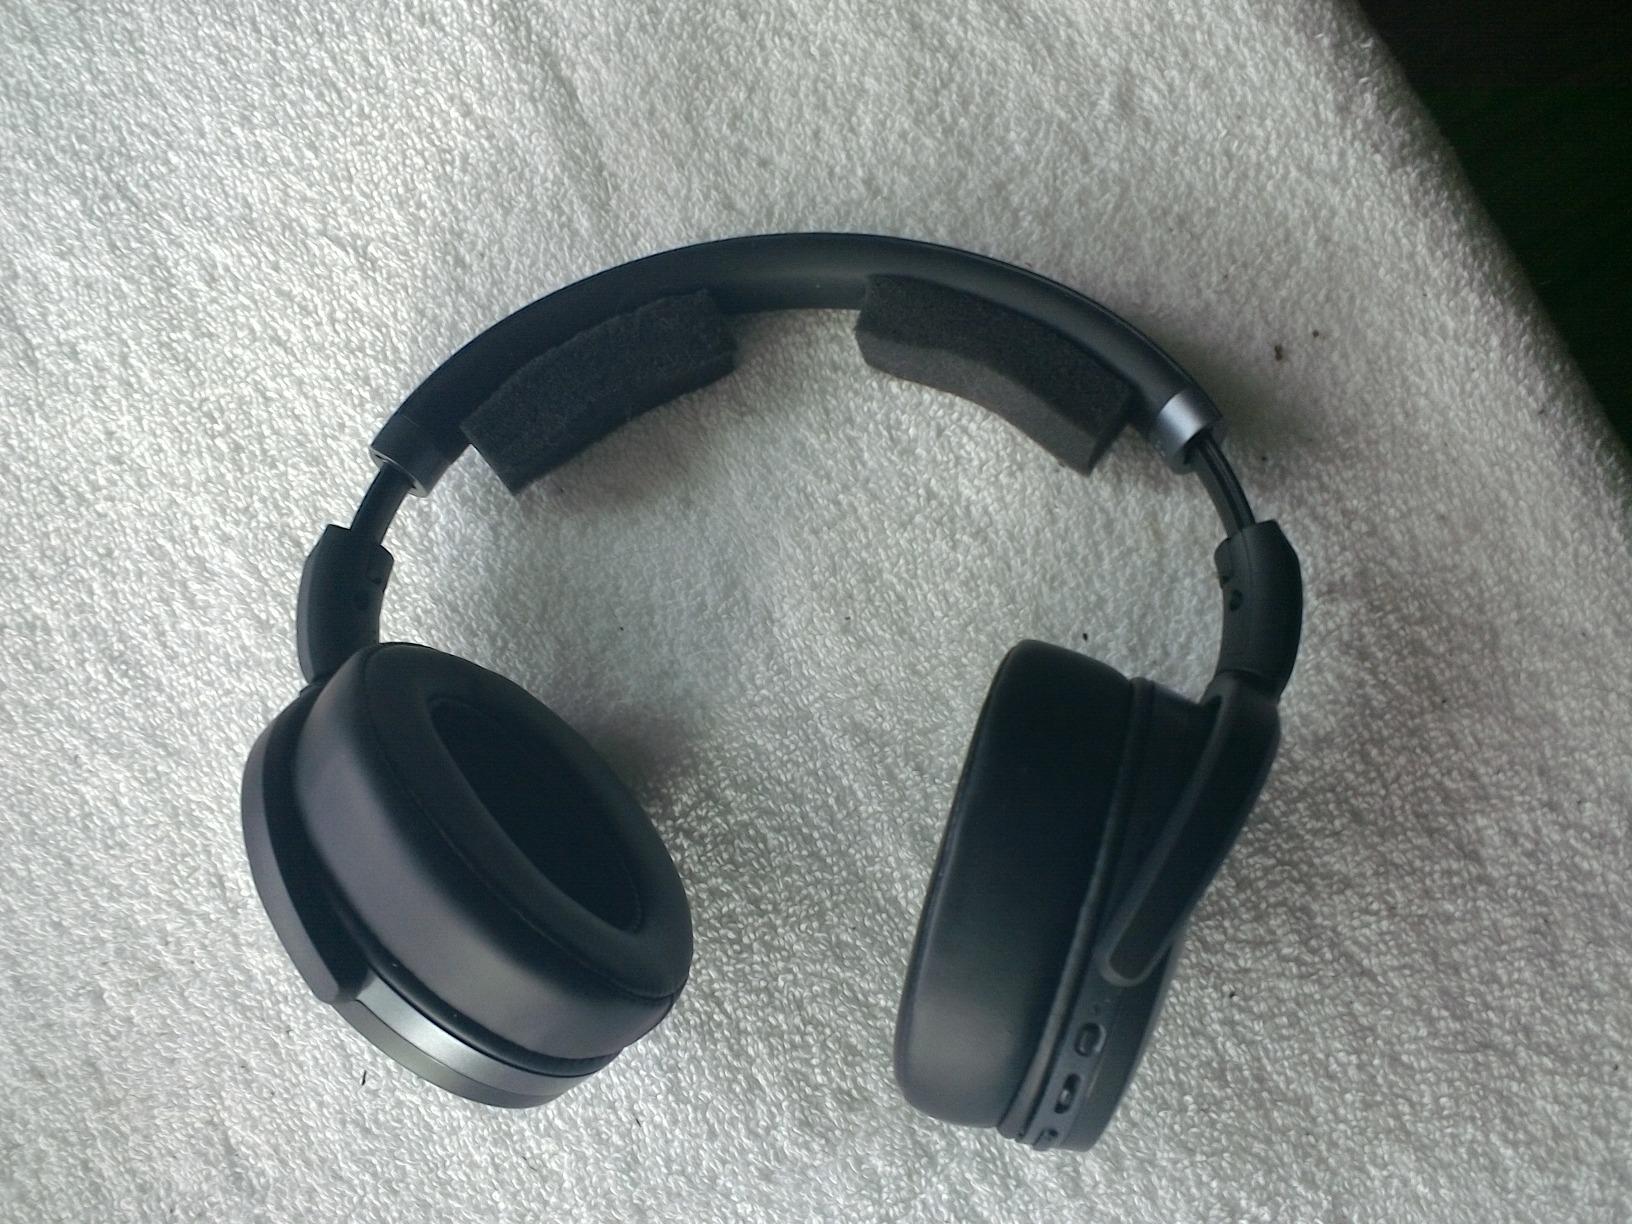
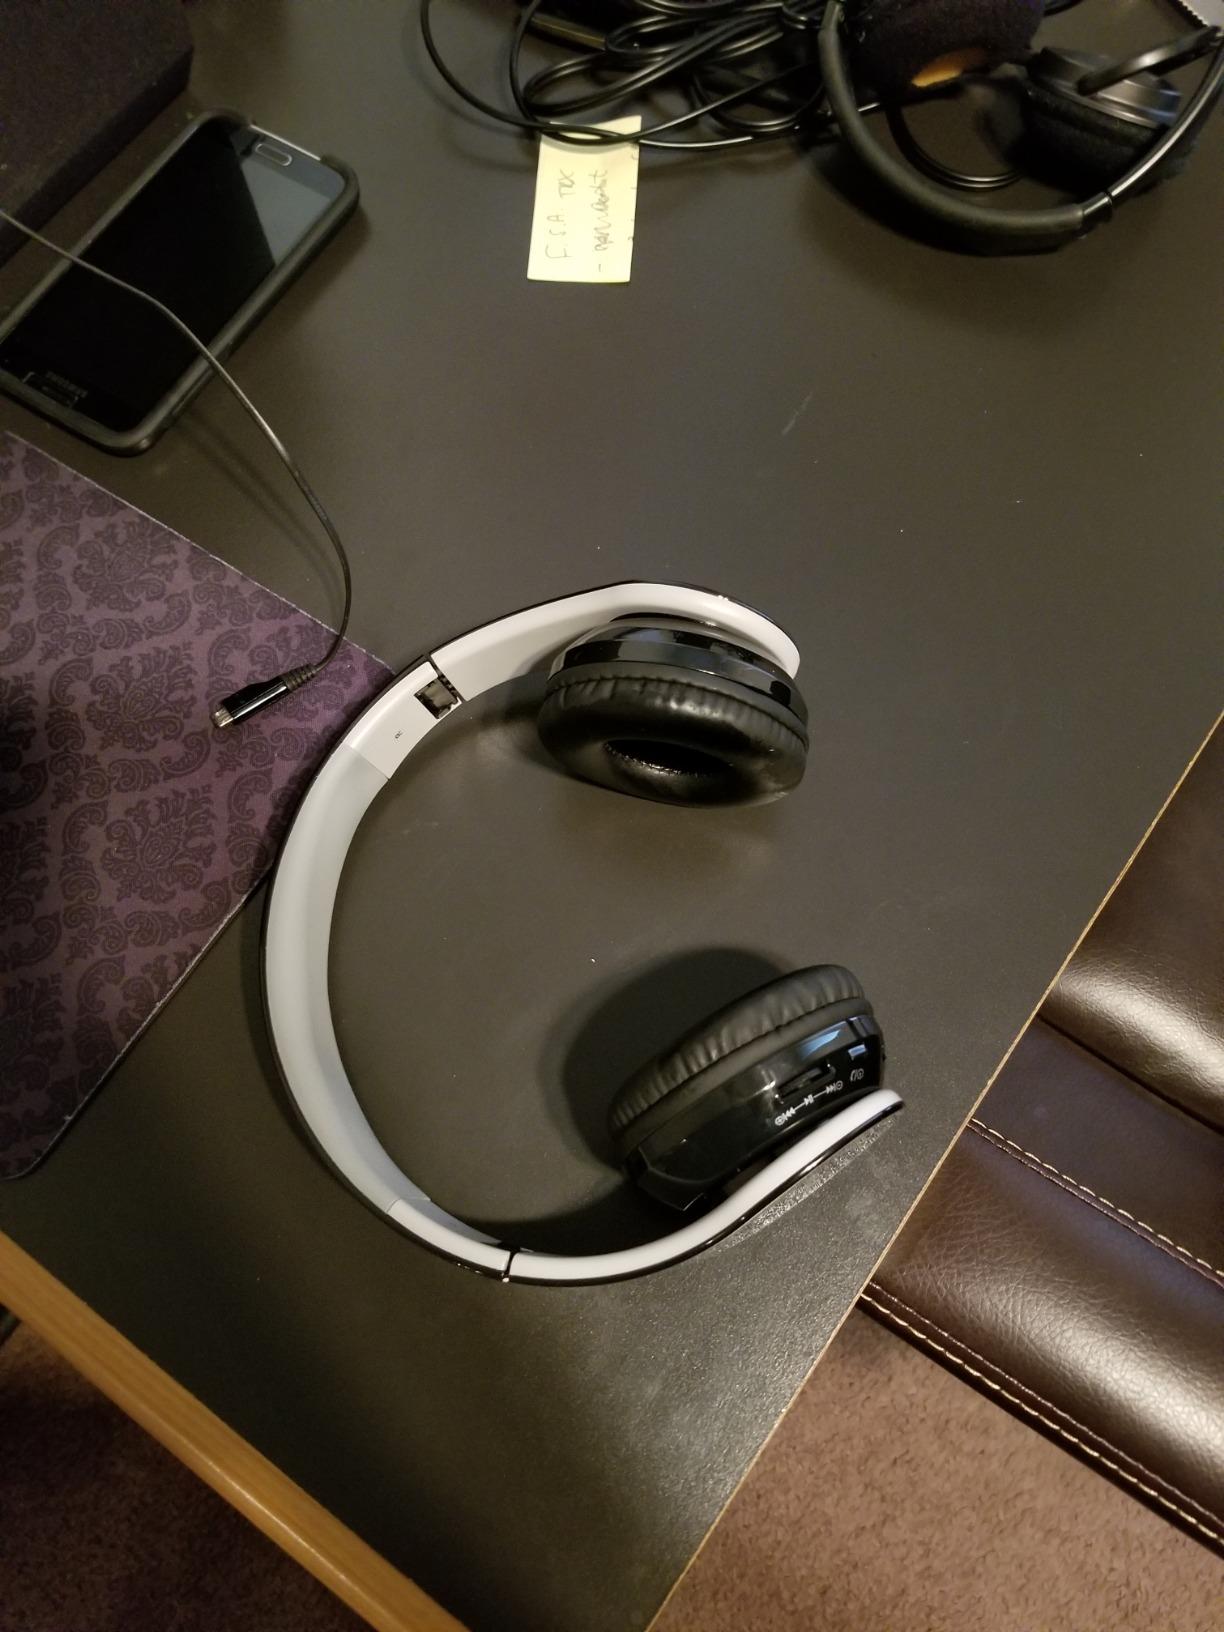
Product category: headphones
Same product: no